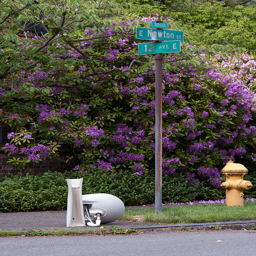
a sign is on a pole by a fire hydrant
Some trash sits at the side of the road at an intersection.
A toilet that is laying down next to a pole.
A toilet lies in pieces on a sidewalk beside the street sign.
Street signs and a fire hydrant near a bush with purple flowers in it.